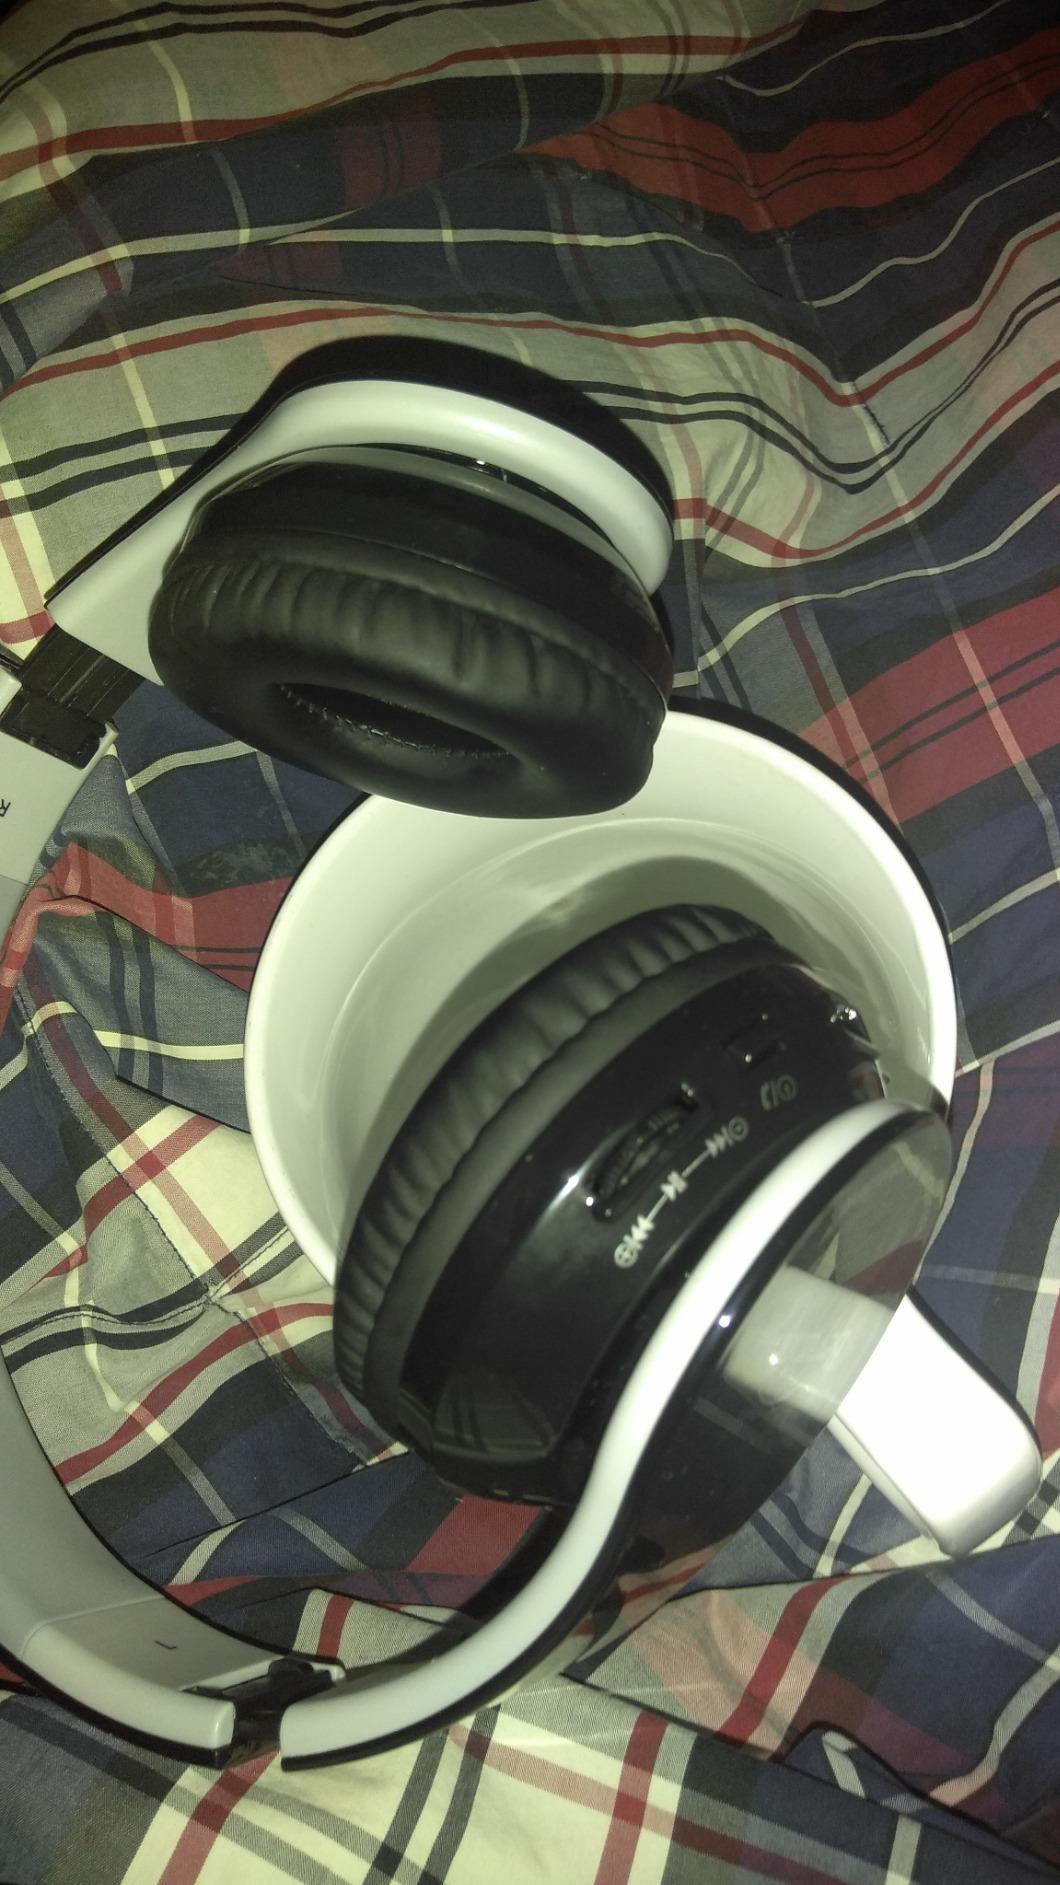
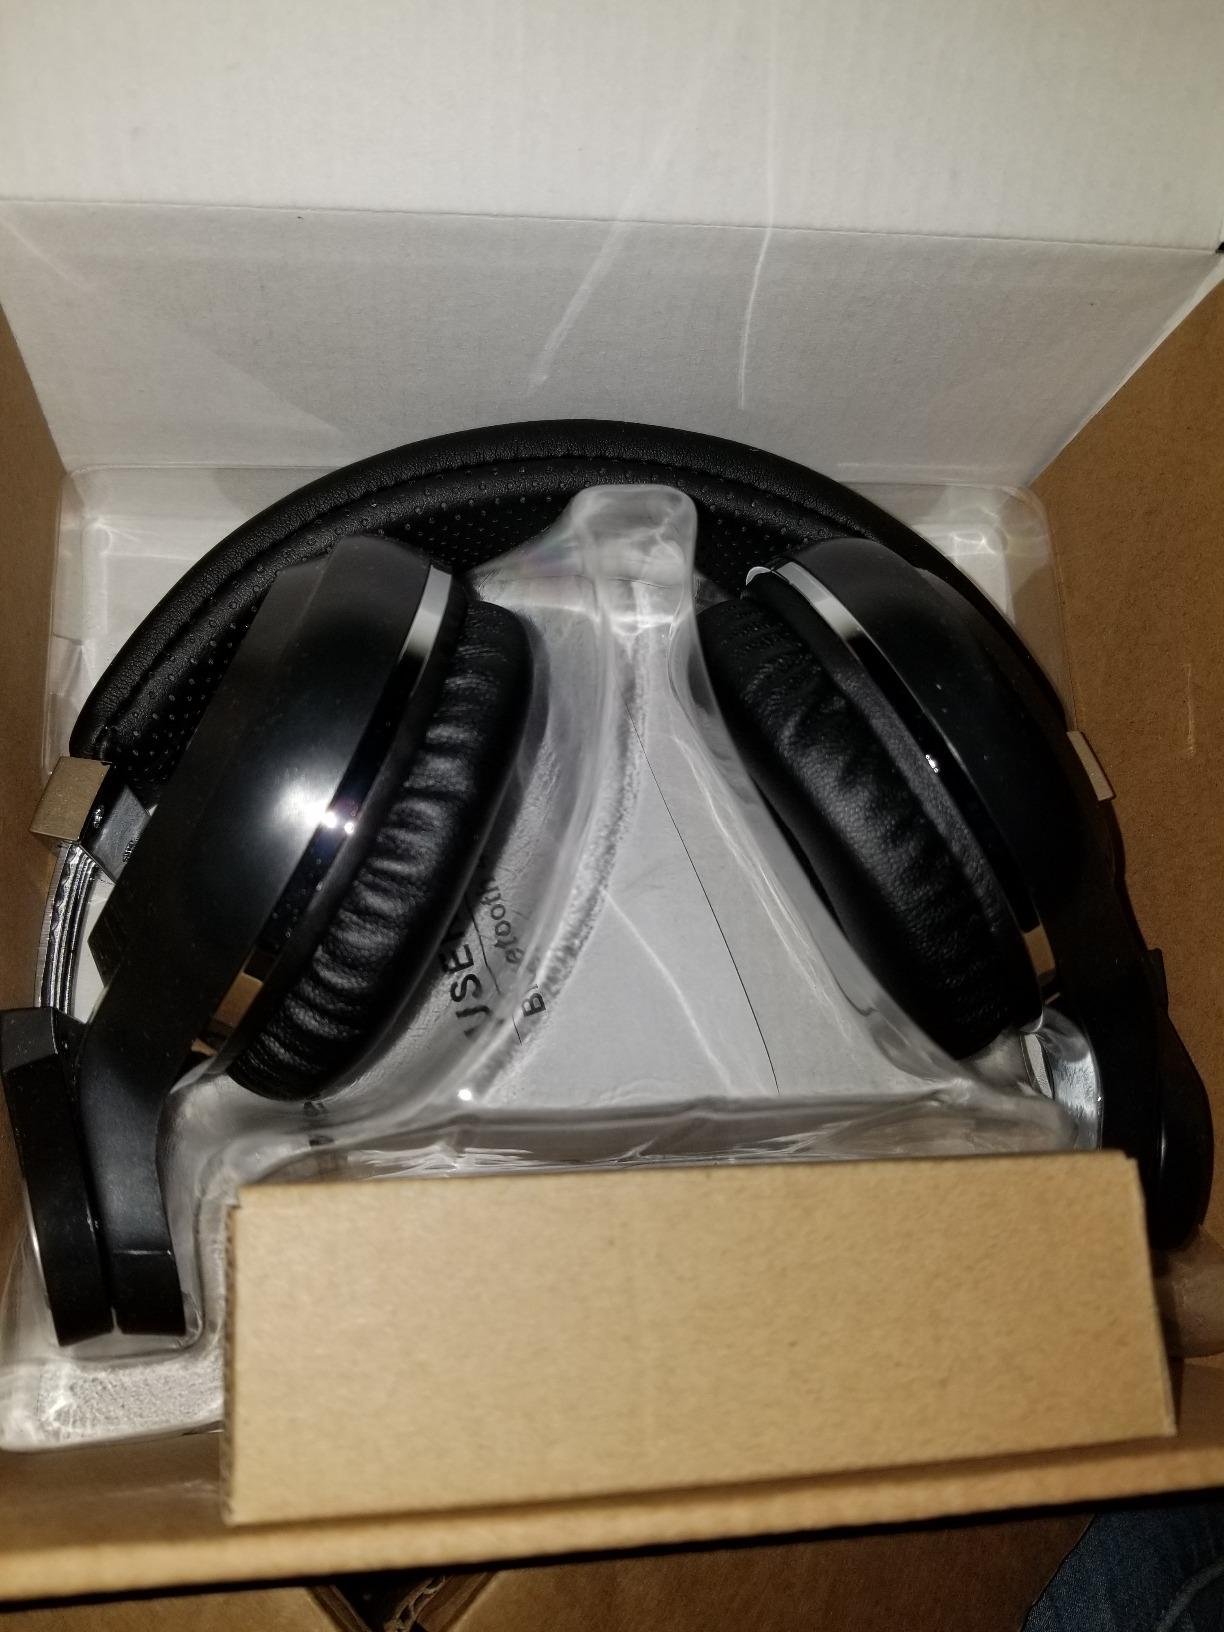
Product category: headphones
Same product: no